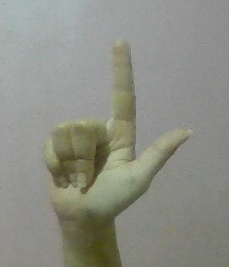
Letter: laam